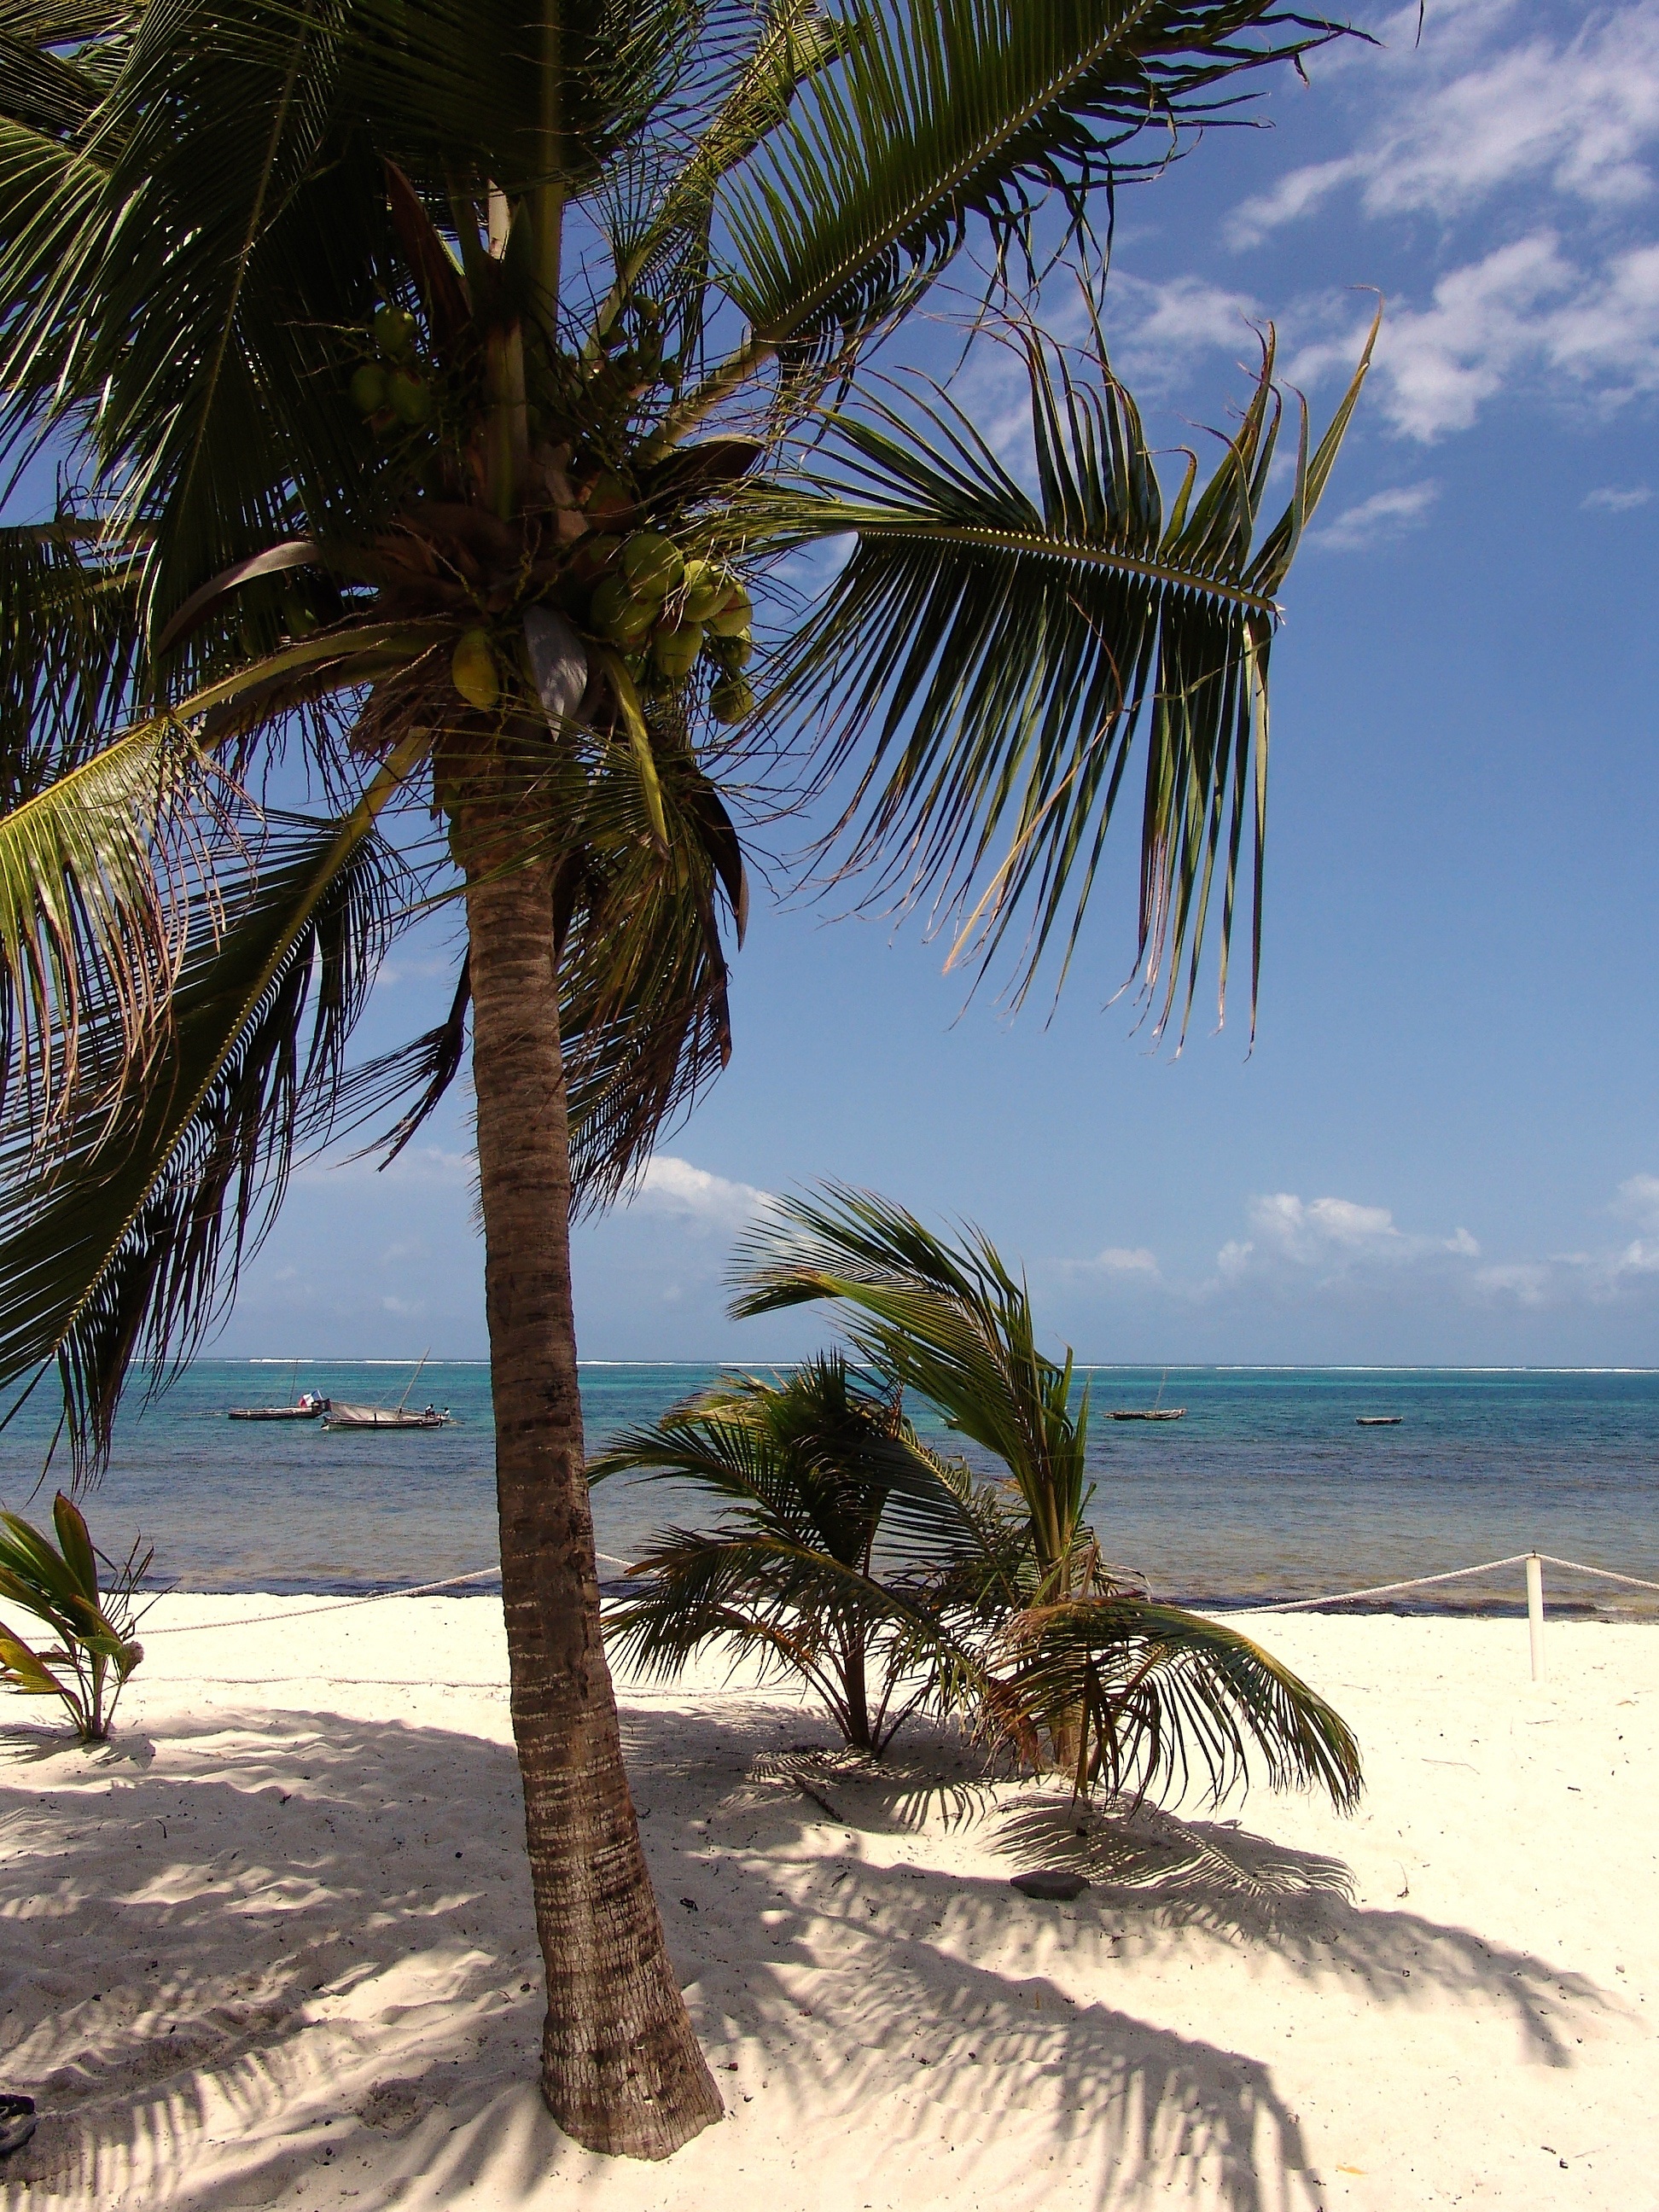
beach, sea, coast, tree, water, nature, ocean, plant, shore, wave, view, vacation, travel, swim, africa, holiday, bay, body of water, caribbean, tropics, cape, indian ocean, sand beach, flowering plant, woody plant, land plant, arecales, palm family